2020 Autotrader EchoPark Automotive 500

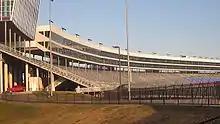
Texas Motor Speedway, the track where the race was held.

Texas Motor Speedway is a speedway located in the northernmost portion of the U.S. city of Fort Worth, Texas – the portion located in Denton County, Texas. The track measures around and is banked 24 degrees in the turns, and is of the oval design, where the front straightaway juts outward slightly. The track layout is similar to Atlanta Motor Speedway and Charlotte Motor Speedway (formerly Lowe's Motor Speedway). The track is owned by Speedway Motorsports, Inc., the same company that owns Atlanta and Charlotte Motor Speedway, as well as the short-track Bristol Motor Speedway.